Emaux de Briare

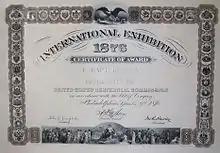
Award, Philadelphia, PA - 1876 for Bapterosses & Cie

Paris in 1855, honor medal; London in 1862 « prize medal » ; Porto in 1865, "gloria victoribus" medal; Paris in 1867, gold medal and in 1878 Grand Prize; Vienna in 1873, medal; Sydney in 1879; Melbourne in 1880; Amsterdam in 1883, medal; Antwerp in 1885, gold medal; Paris in 1889 « Grand Prize ».